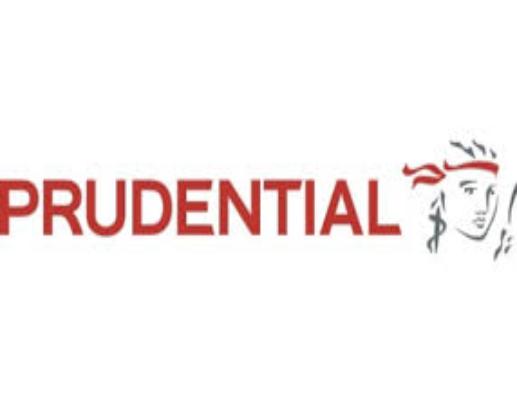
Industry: Others